Bank of America

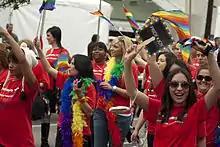
Bank of America volunteers at an "LGBT" pride parade in Los Angeles in 2011

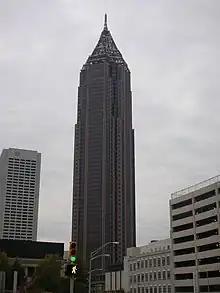
Bank of America Plaza in Atlanta, the tallest building in the Southern United States

In 2015, Bank of America began expanding organically, opening branches in cities where it previously did not have a retail presence. They started that year in Denver, followed by Minneapolis–Saint Paul and Indianapolis, in all cases having at least one of its Big Four competitors, with Chase Bank being available in Denver and Indianapolis, while Wells Fargo is available in Denver and the Twin Cities. The Twin Cities market is also the home market of U.S. Bancorp, the largest non-Big Four rival.